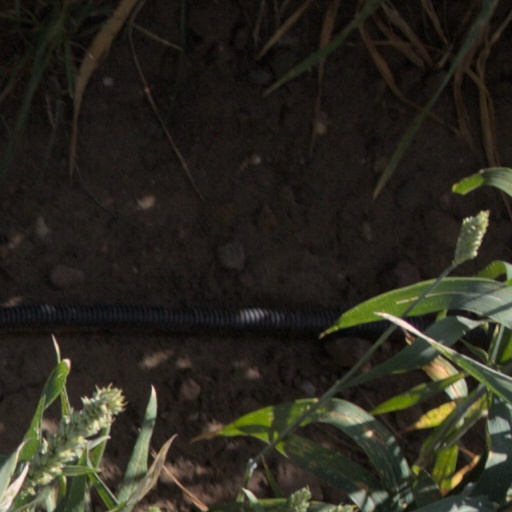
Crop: wheat